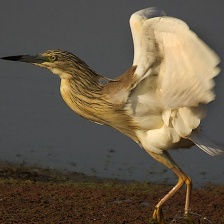
Species: SQUACCO HERON
Scientific name: ARDEOLA RALLOIDES
ImageNet parent category: little_blue_heron